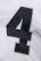
Number: 4